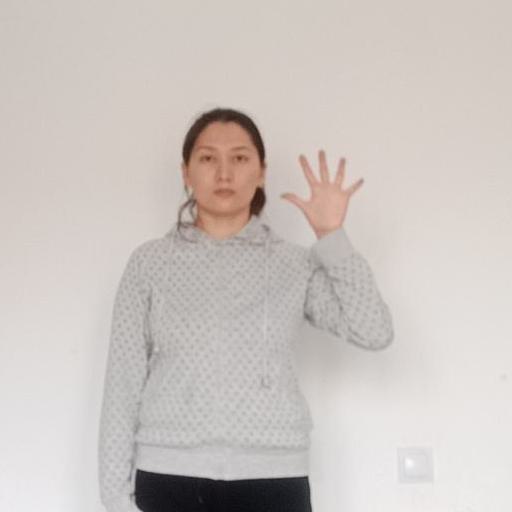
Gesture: palm